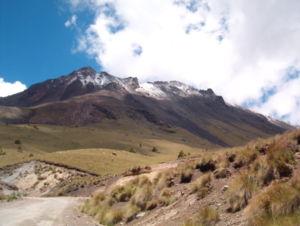
Chimalhuacán est une des 125 communes de l'État mexicain de Mexico. Elle fait partie de la zone métropolitaine de la vallée de Mexico.
Le aire de protection de la flore et la faune Nevado de Toluca est un parc national du Mexique situé dans l'État de Mexico. Il a une superficie de 467,84 km² et a été créée en le 25 janvier 1936. Il protège le Nevado de Toluca.
Durant les travaux de l'immense chantier de la construction du métropolitain de la ville de Mexico, à la fin des années soixante, le squelette d'un homme fut découvert au cours du creusement de l'emplacement de la station de correspondance de l'arrêt Balderas des futures lignes 1 et 3.